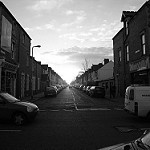
Label: B & W